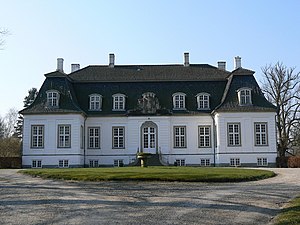
Frederiksdal (Virum)
Frederiksdal
Frederiksdal er en herregård i Virum Sogn, Sokkelund Herred, Københavns Amt i Region Hovedstaden, Lyngby-Taarbæk Kommune. Hovedbygningen er opført i 1744-1745 ved Nicolai Eigtved og ombygget i 1752-1753 ved J. G. Rosenberg